Paul Walker filmography

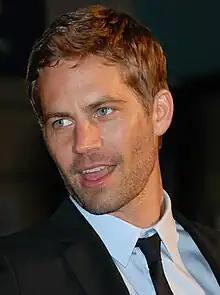
Paul Walker at the premiere of "Fast & Furious" in London, March 2009

Paul Walker was an American actor. The following were his roles in film, television, and music videos.